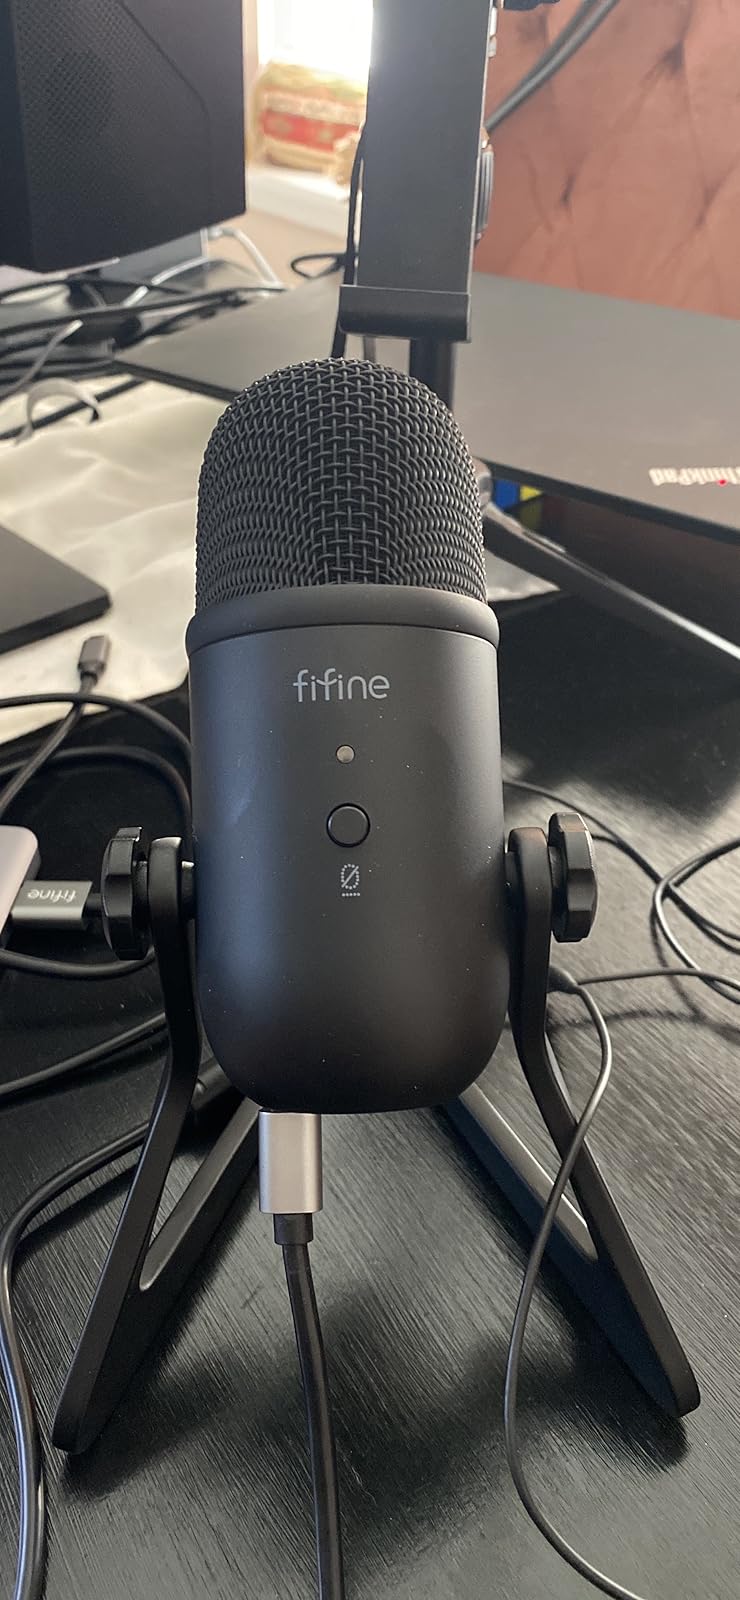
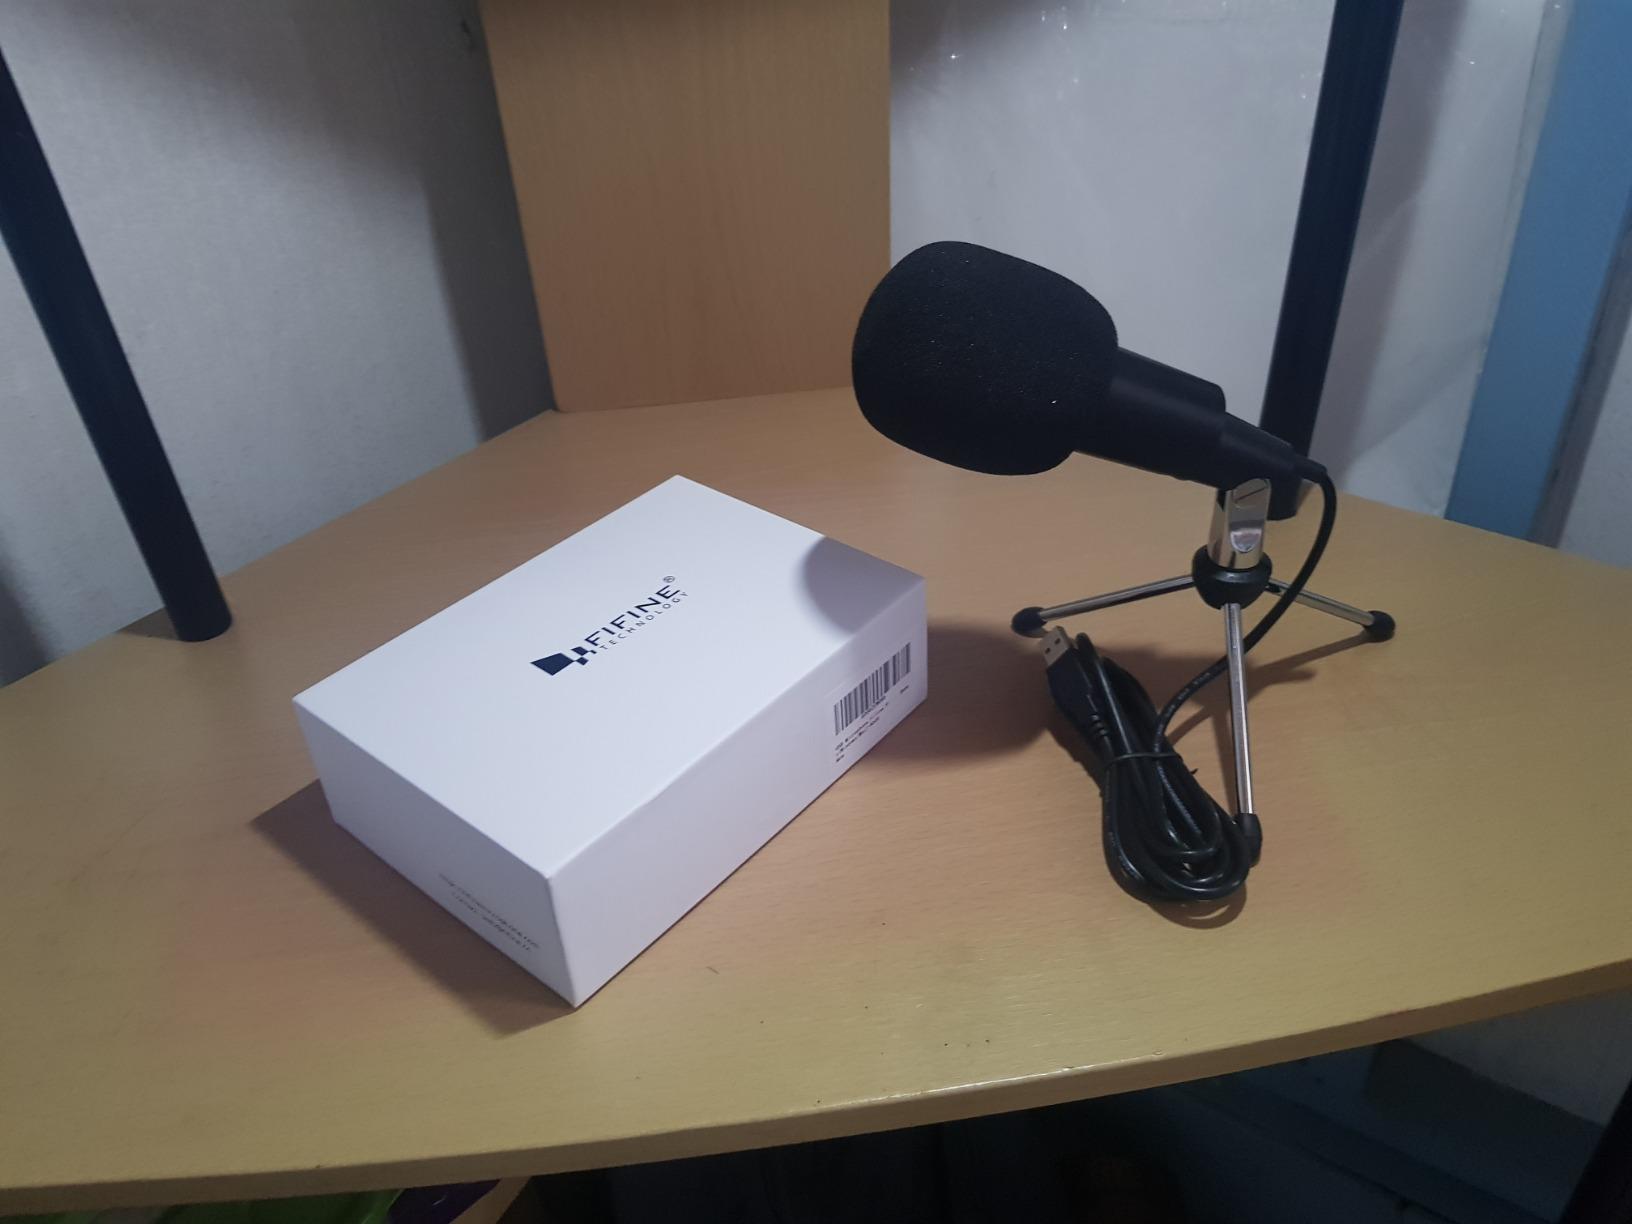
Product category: microphone
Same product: no